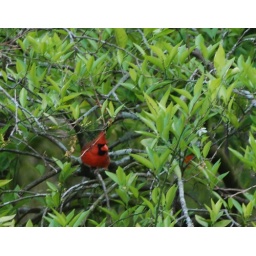
Cardinal in orange tree